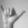
ASL letter: Y